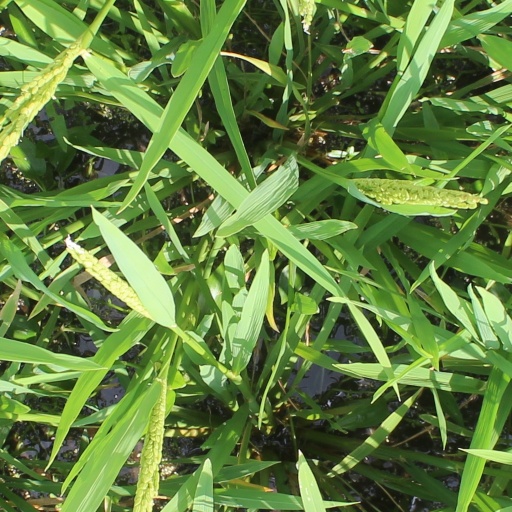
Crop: rice